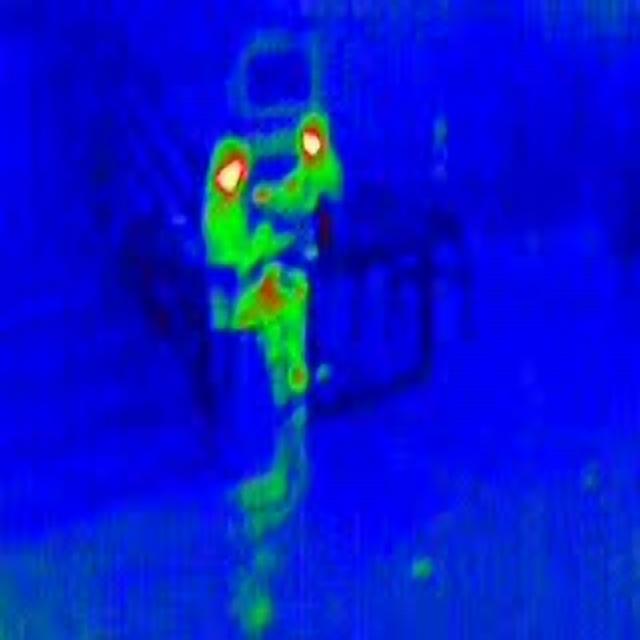
Detected objects:
label: person
label: person